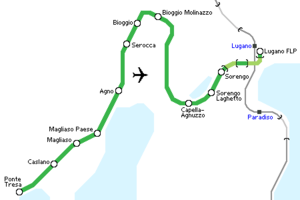
Le chemin de fer Lugano–Ponte Tresa est une ligne ferroviaire suisse à voie étroite, longue de 12,2 km, qui conduit de la ville de Lugano vers la ville de Ponte Tresa dans le canton du Tessin, à la frontière italo-suisse. C'est également une entreprise ferroviaire exploitant la ligne éponyme.